List of DuPont historic sites along Delaware Route 141

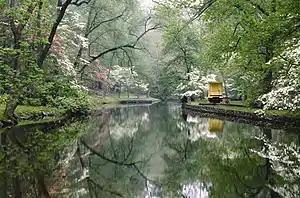
Mill race along the Brandywine Creek

The Brandywine Creek flows south through the Brandywine Creek State Park, into Wilmington where it flows through Brandywine Park near the city center. Along the way it flows past Hagley Museum and Library where it powered the powder mills of the early Dupont company. The flow of the creek is not substantial, though it is reliable, being fed by springs in Pennsylvania. There is a considerable drop in the elevation of the river in the vicinity of the powder works and water diverted by several dams into mill races provided sufficient power to operate the powder rolling mills. There are also dams below the powder works that provided power for mills located in Wilmington and much of the mill race network is still in good repair.